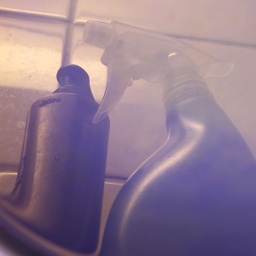
water reflexion in blue bowl